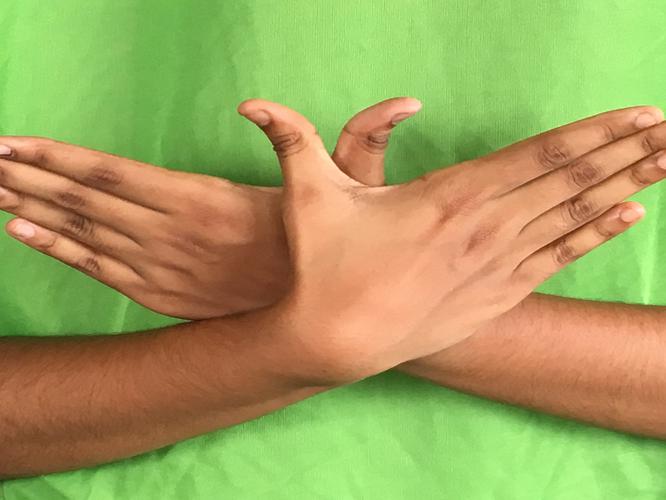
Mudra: Garuda
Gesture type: double_hand